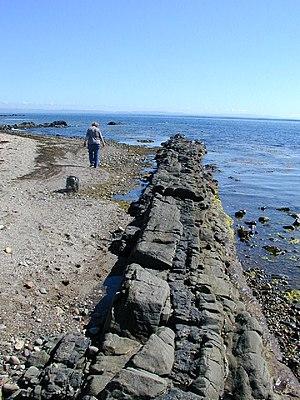
L'île d'Arran est la plus grande île du Firth of Clyde, en Écosse, et, avec une superficie de 432 km², la septième plus grande île écossaise. Arran fait partie de l'autorité unitaire du North Ayrshire et, d'après le recensement de 2011, sa population s'élève à 4 629 habitants. Bien qu'elle soit couramment associée aux Hébrides, avec lesquelles elle partage beaucoup de points communs sur les plans physique et culturel, ces dernières sont localisées au nord et à l'ouest de la péninsule du Kintyre. Arran est montagneuse et a été décrite comme le paradis des géologues.